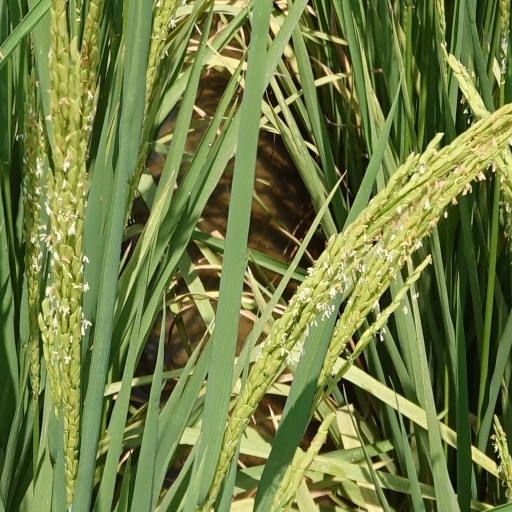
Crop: rice